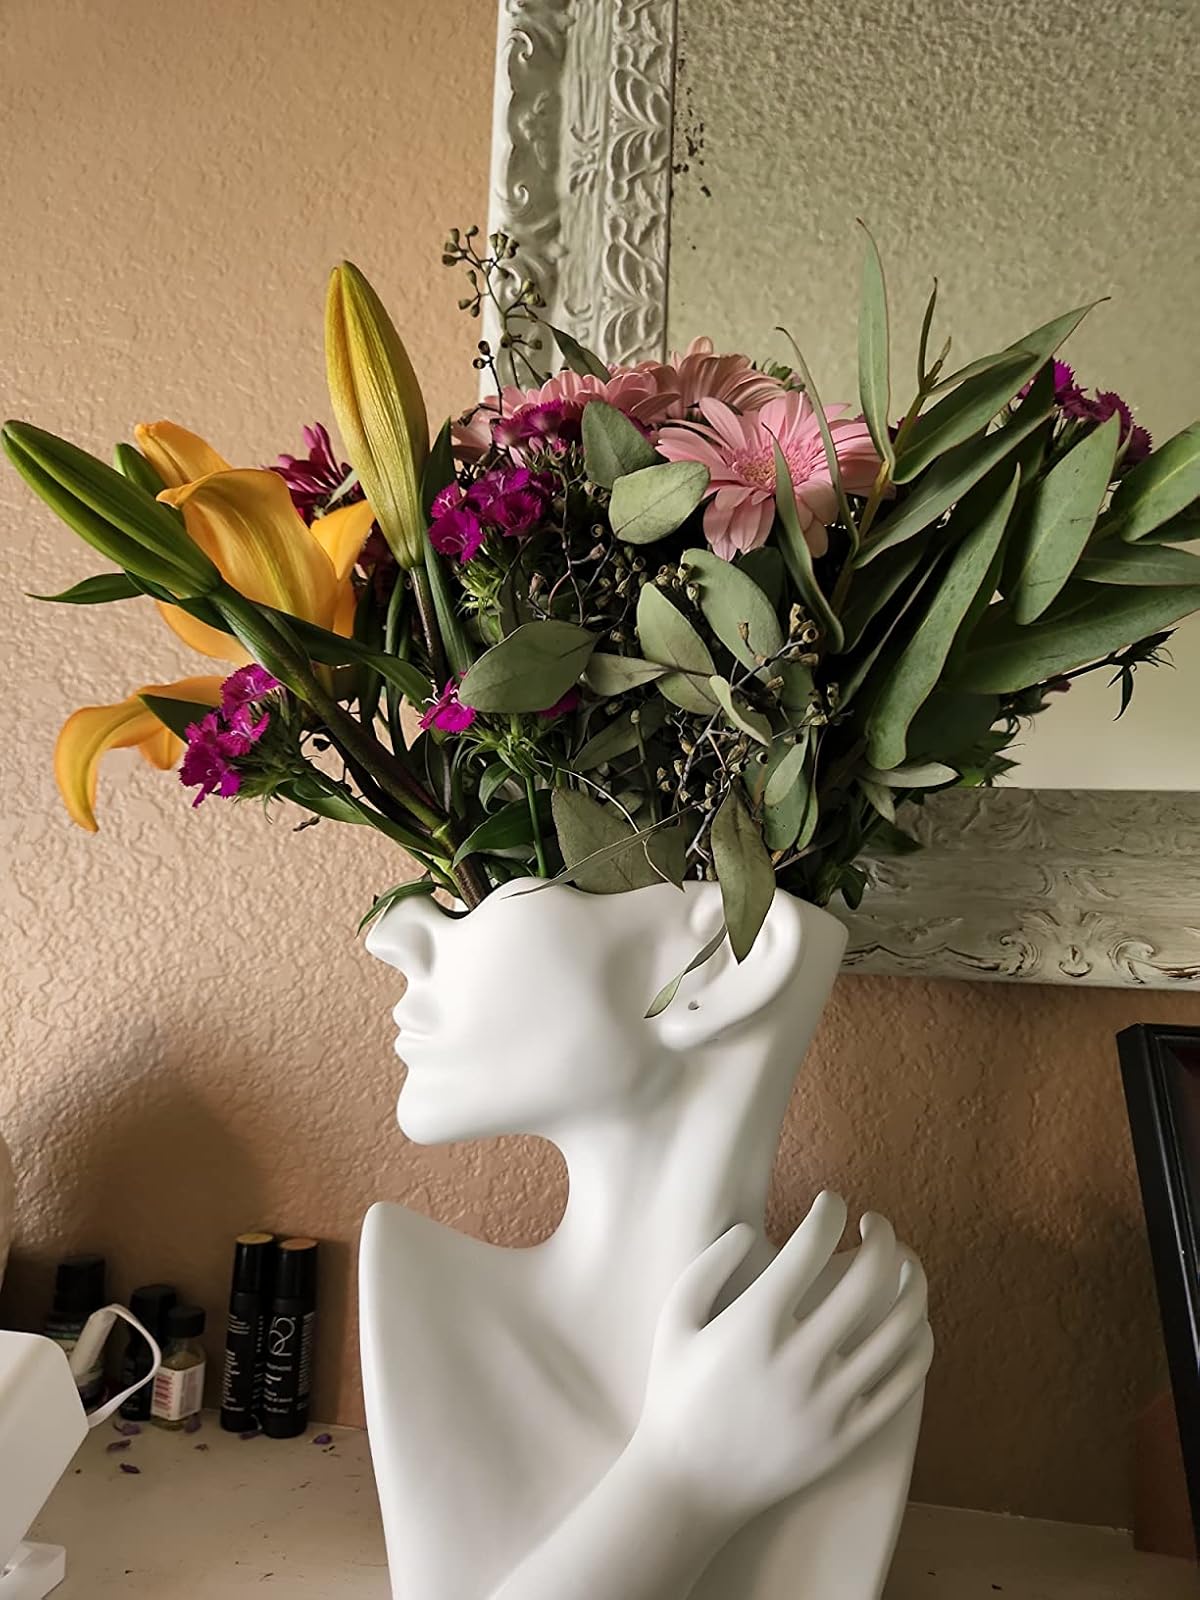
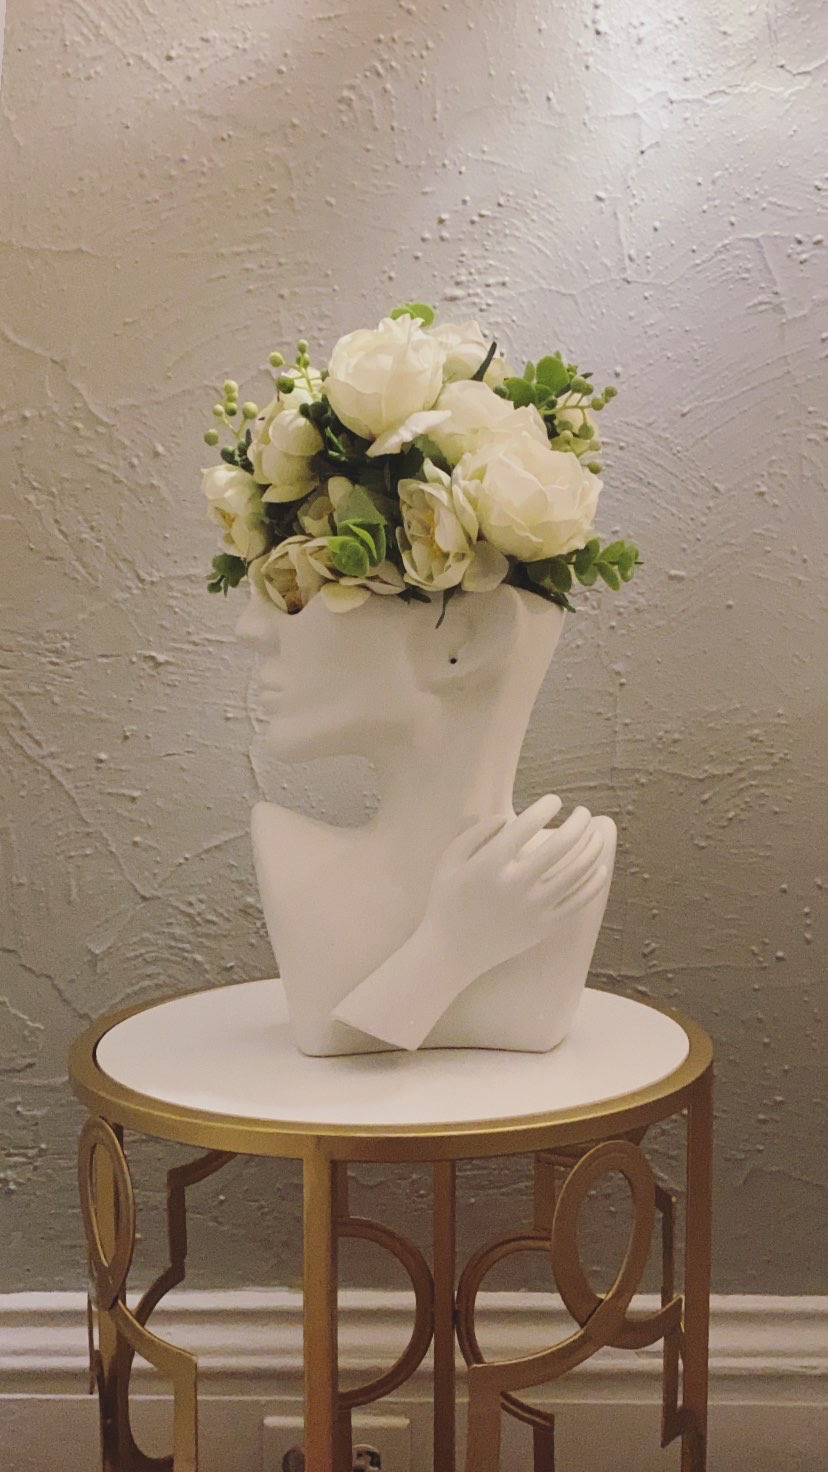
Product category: vase
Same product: yes